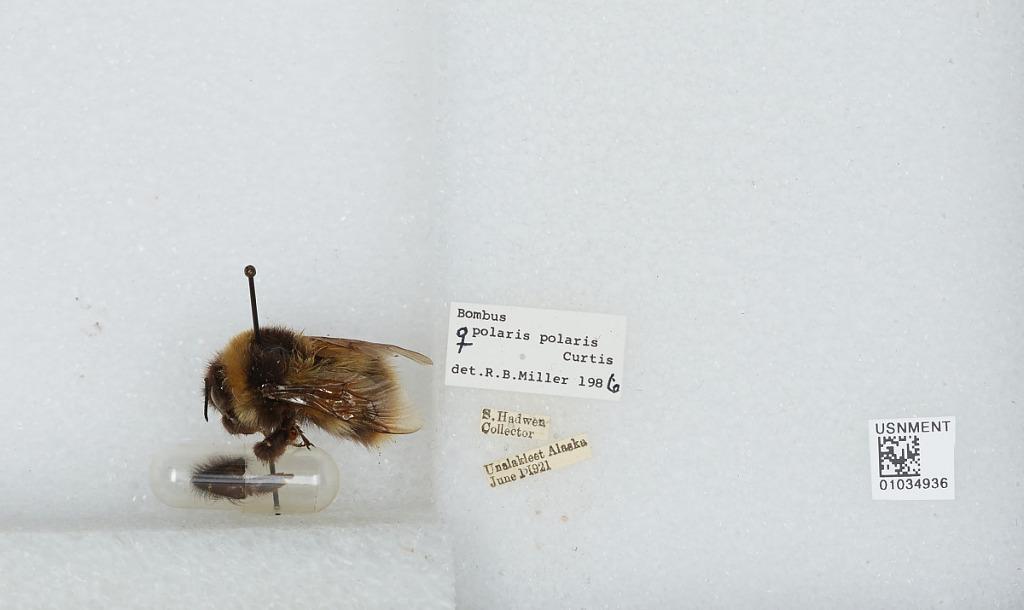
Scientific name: Bombus (Alpinobombus) polaris Curtis
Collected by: S. Hadwen
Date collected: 1921-6-1
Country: United States
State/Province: Alaska
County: Nome
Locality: Unalakleet
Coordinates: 63.8789, -160.79
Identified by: Miller, R. B.